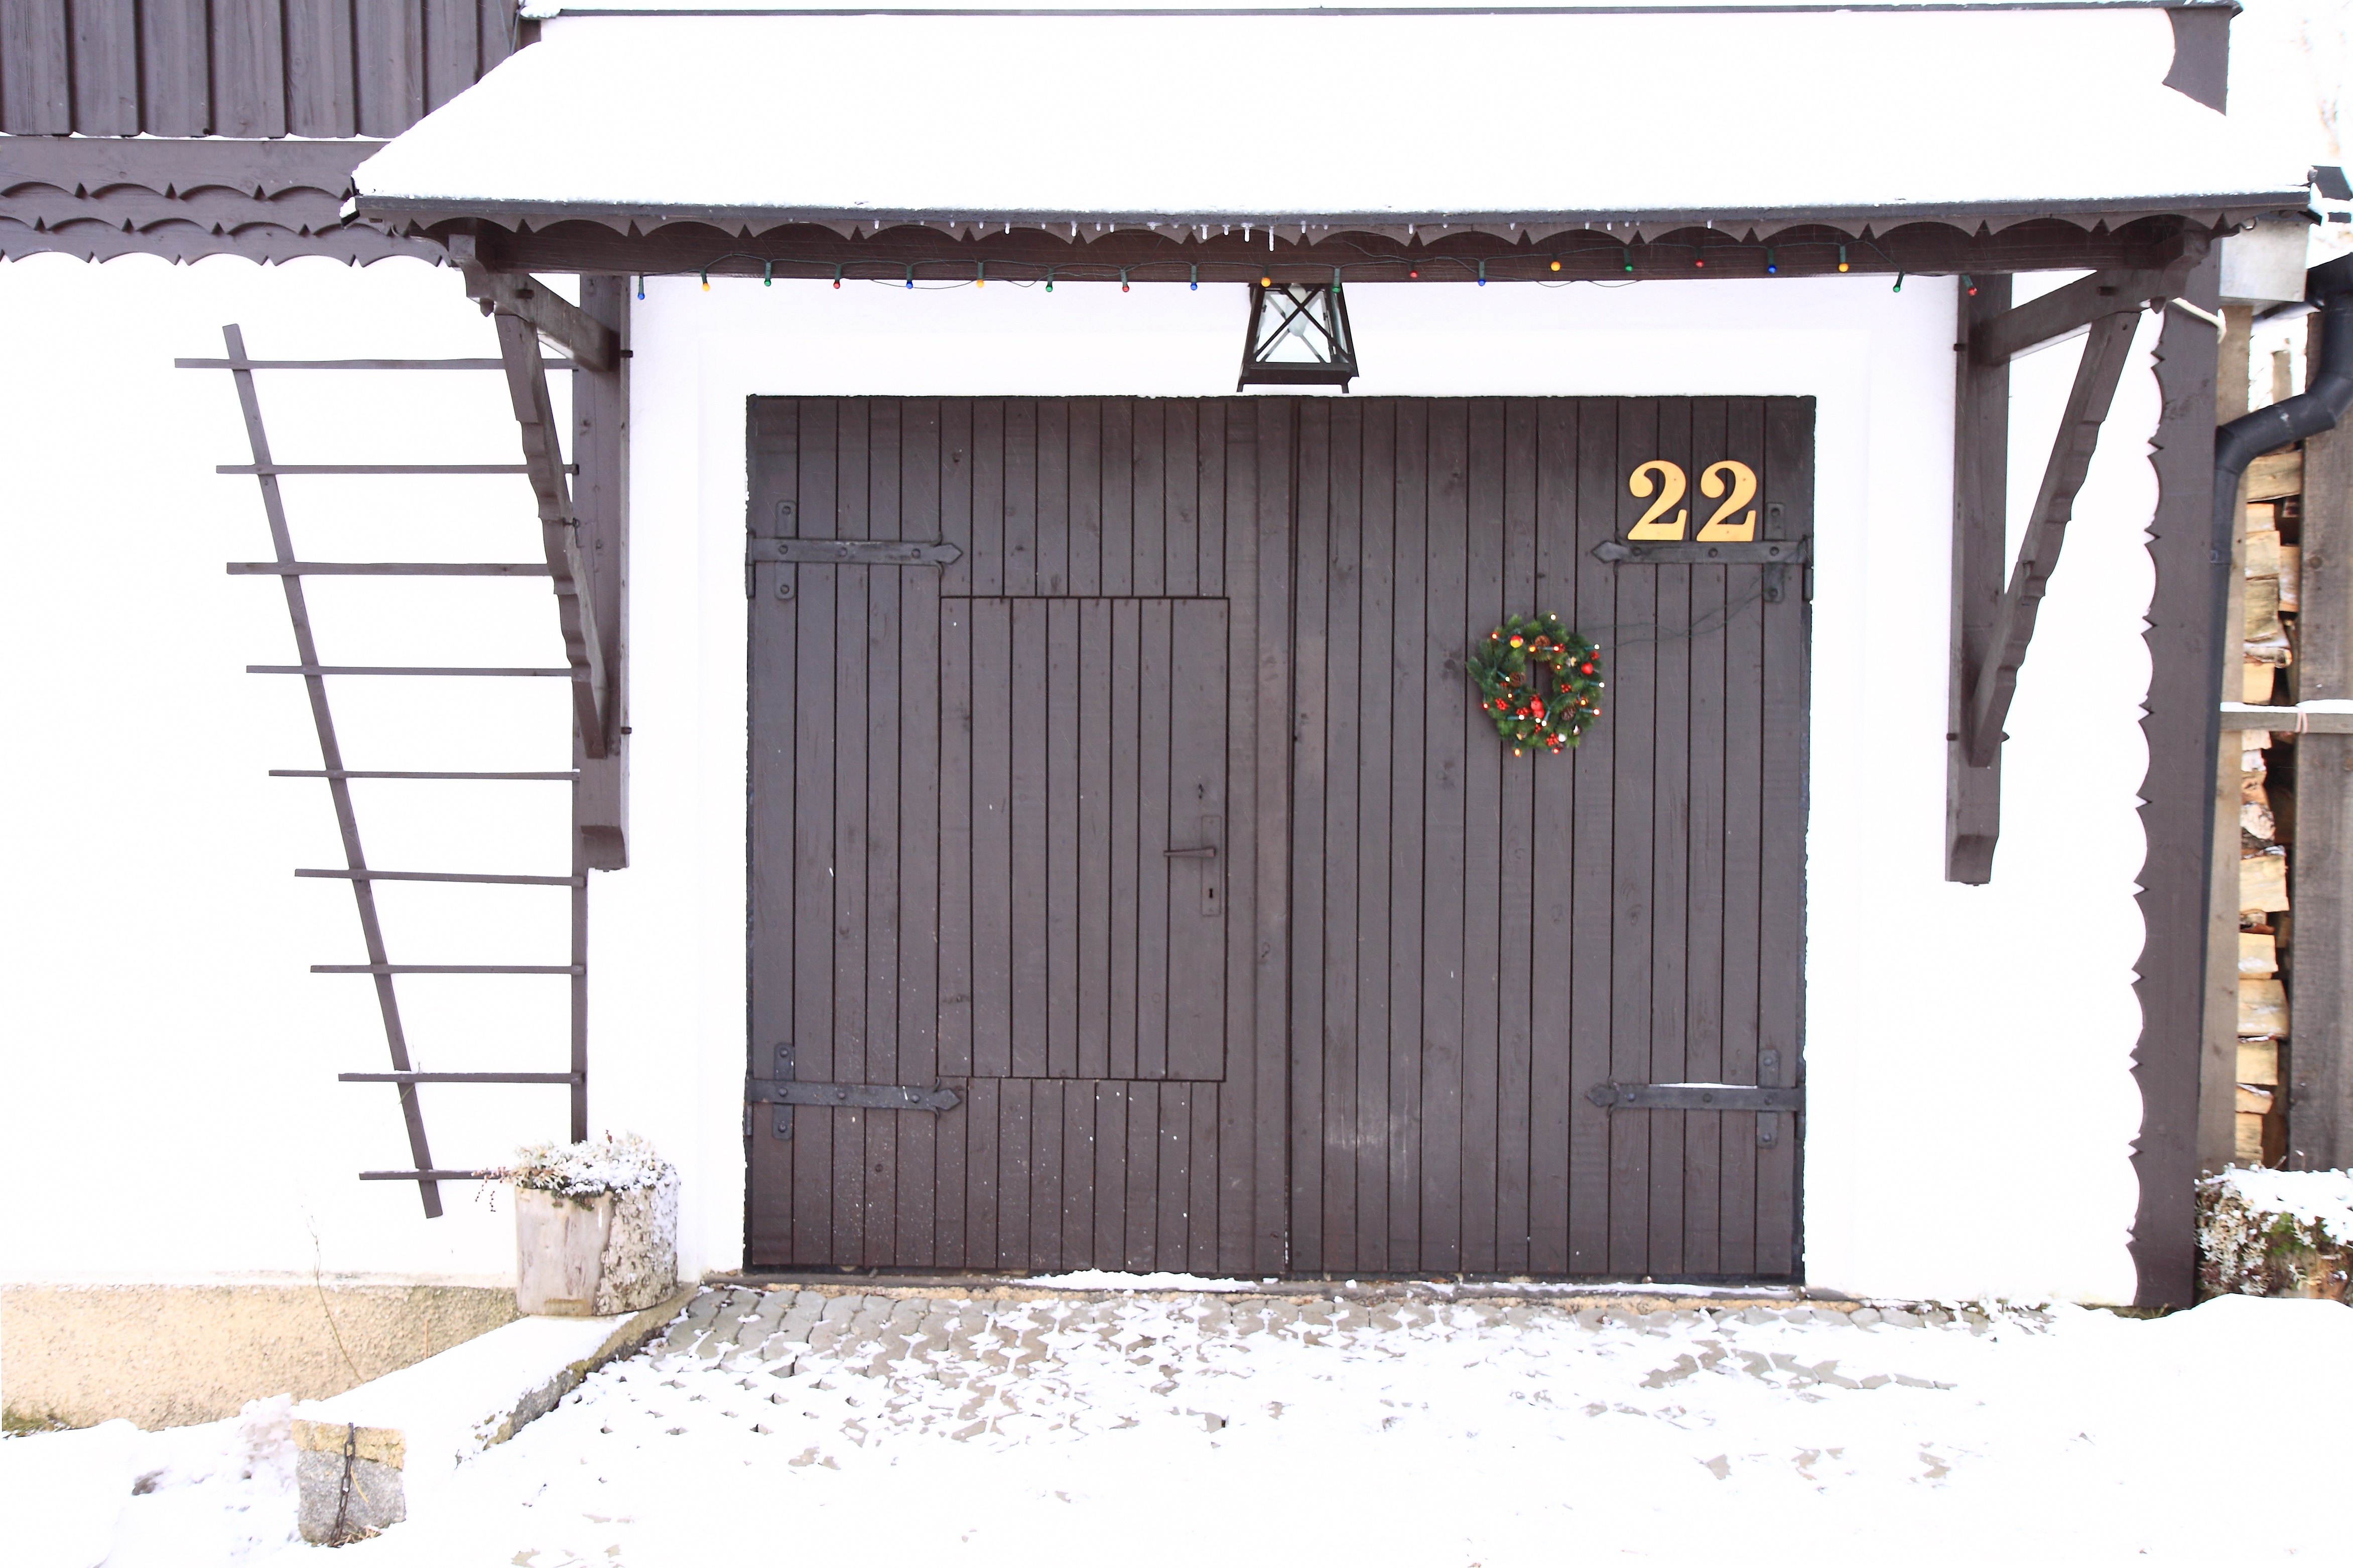
open, snow, winter, wood, house, building, shed, garage, gate, door, wooden, gateway, outdoor structure